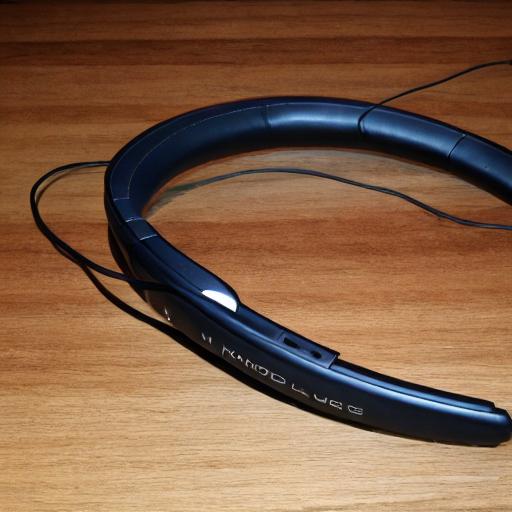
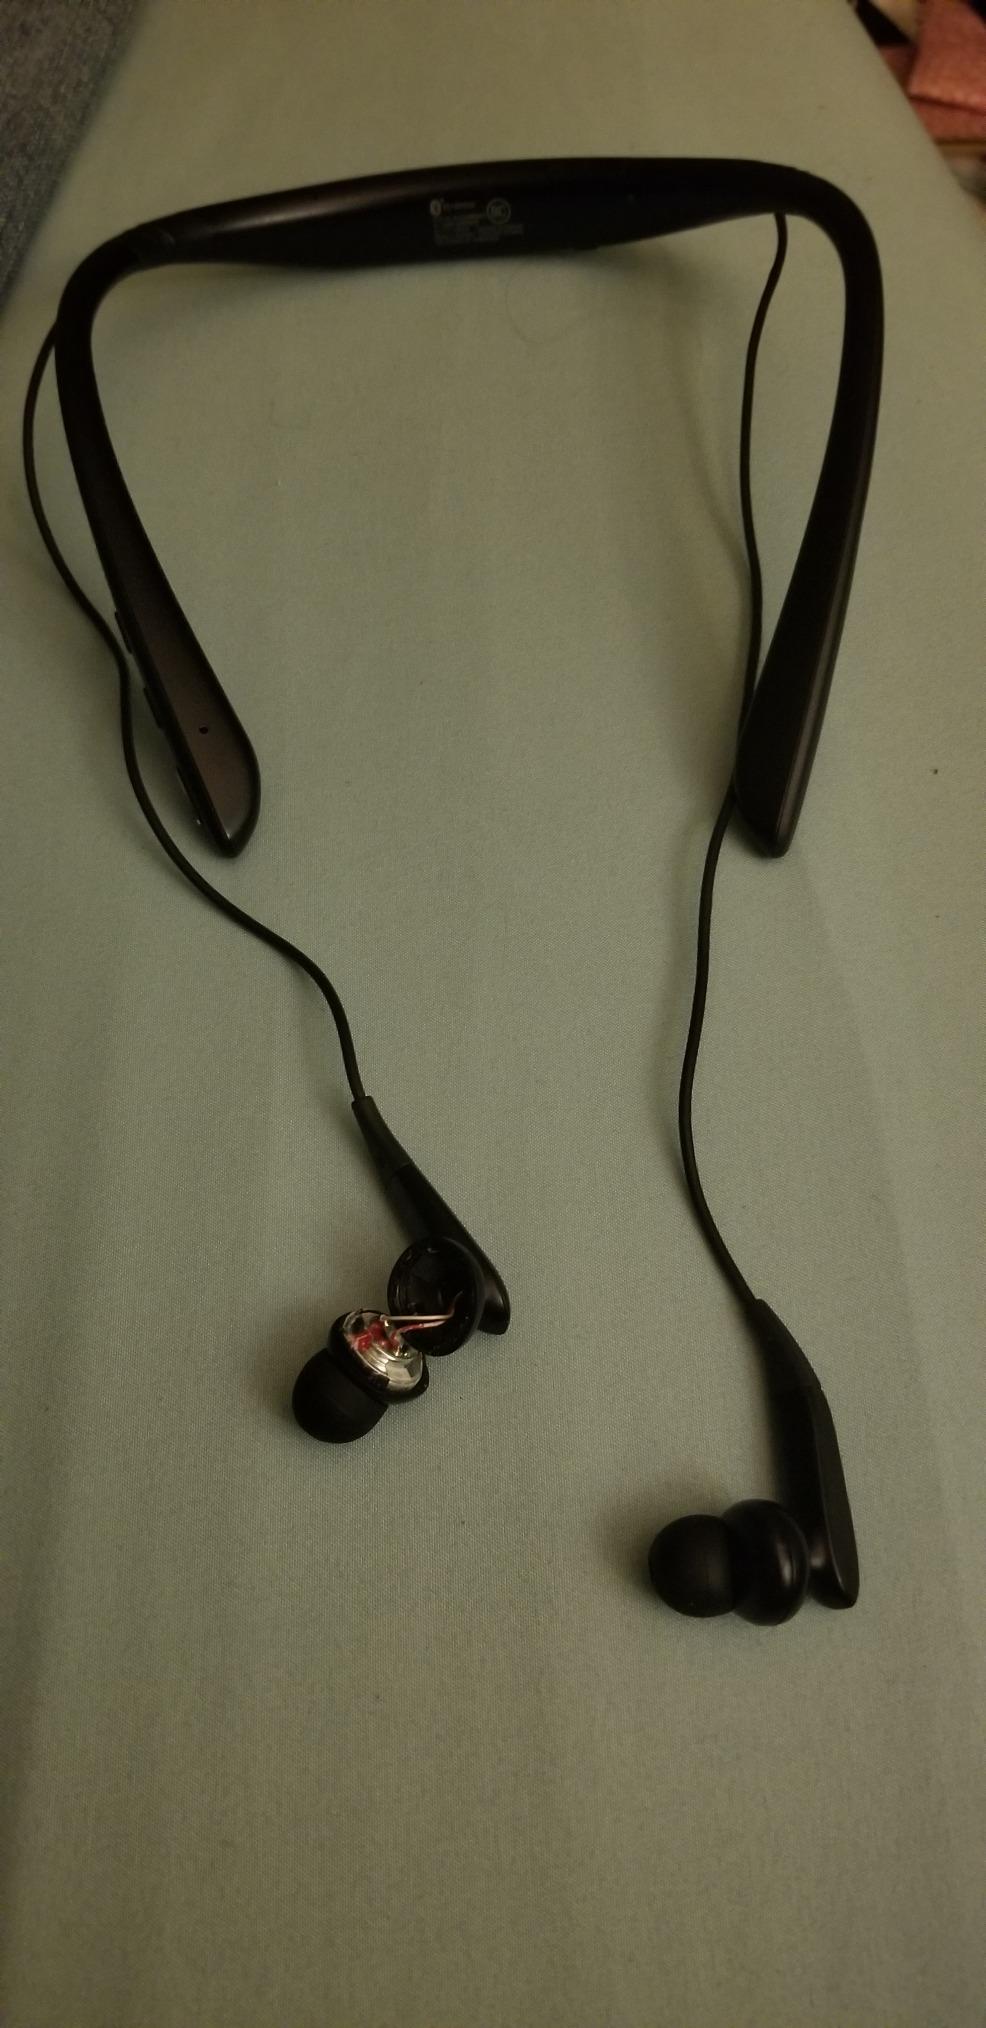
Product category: headphones
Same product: no